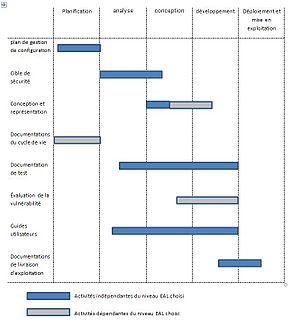
Les critères communs sont un ensemble de normes internationalement reconnu dont l'objectif est d'évaluer de façon impartiale la sécurité des systèmes et des logiciels informatiques. Également dénommés Common Criteria, ce référentiel est né d'un partenariat entre le Canada, les États-Unis et l'Europe. Grâce au cadre offert, les utilisateurs de technologies de l’information vont pouvoir utiliser des profils de protection pour spécifier les exigences fonctionnelles de sécurité attendues et les évaluateurs pourront vérifier que les produits sont bien conformes au niveau d’assurance requis.